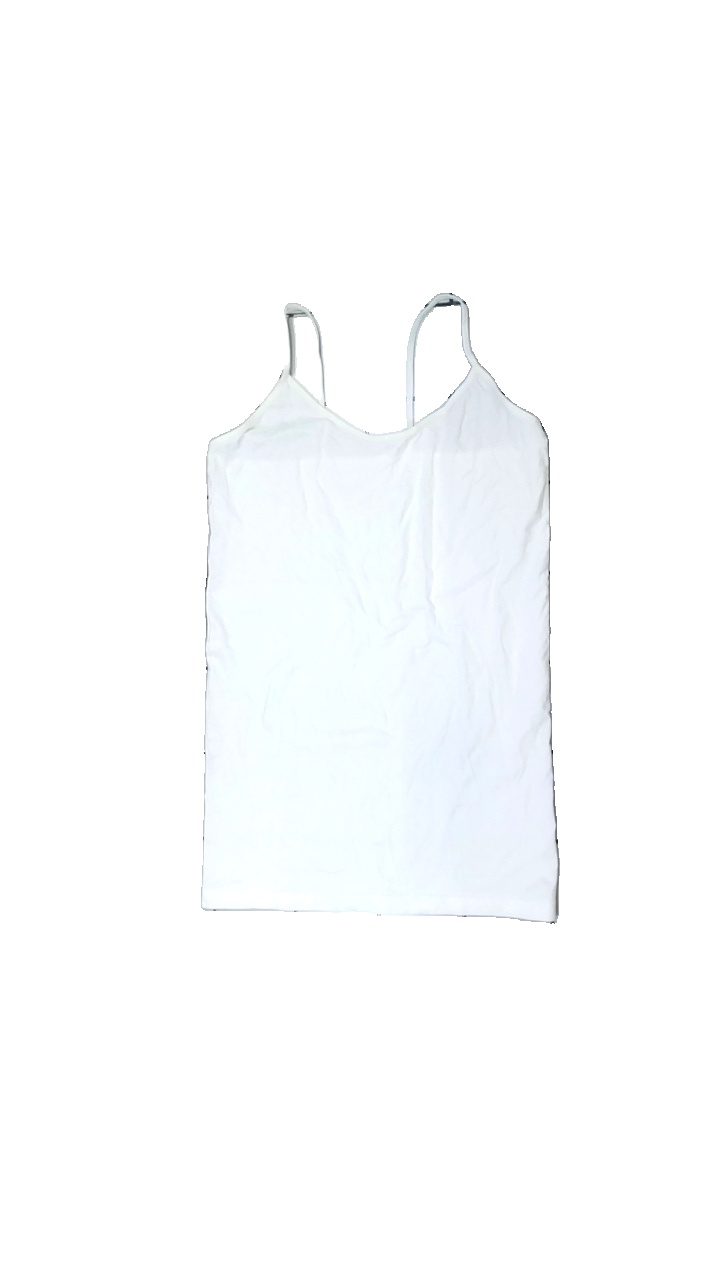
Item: Top (Ladies)
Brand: Missing
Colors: White
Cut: Regular
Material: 100% nylon
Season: All
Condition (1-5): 4
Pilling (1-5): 5
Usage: Reuse
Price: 50-100